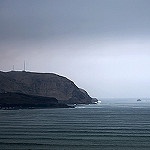
Label: sea